Chillisquaque Creek

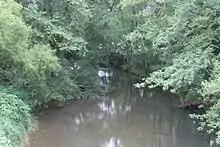
Chillisquaque Creek below Washingtonville

The elevation near the mouth of Chillisquaque Creek is above sea level. The elevation of the creek's source is approximately above sea level. The gradient of the creek is about .